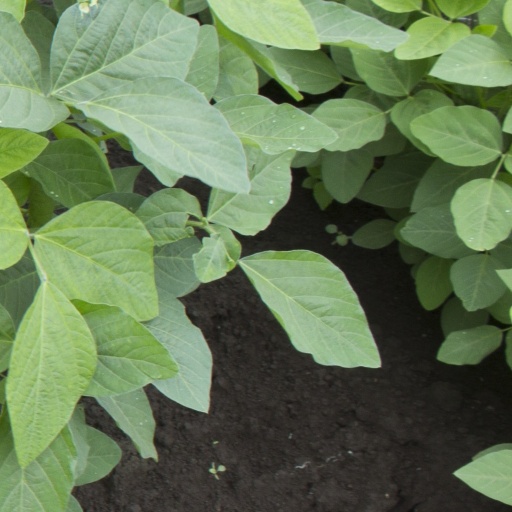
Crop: soybean